Pastirma

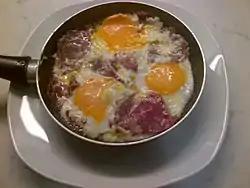
Pastirma with three eggs, a common breakfast dish

Pastirma is usually made from water buffalo or beef, but other meats can also be used. In Egypt, it is known as Basterma and is made not only with beef, but with the meat of water buffaloes as well. Some pastirmas are made with horsemeat. Different cuts of meat may be used; a single cow can produce 26 different "types" of pastirma. Fillet, shank, leg and shoulder cuts are used for the best quality pastirmas. It is usually made during the months of October and November.